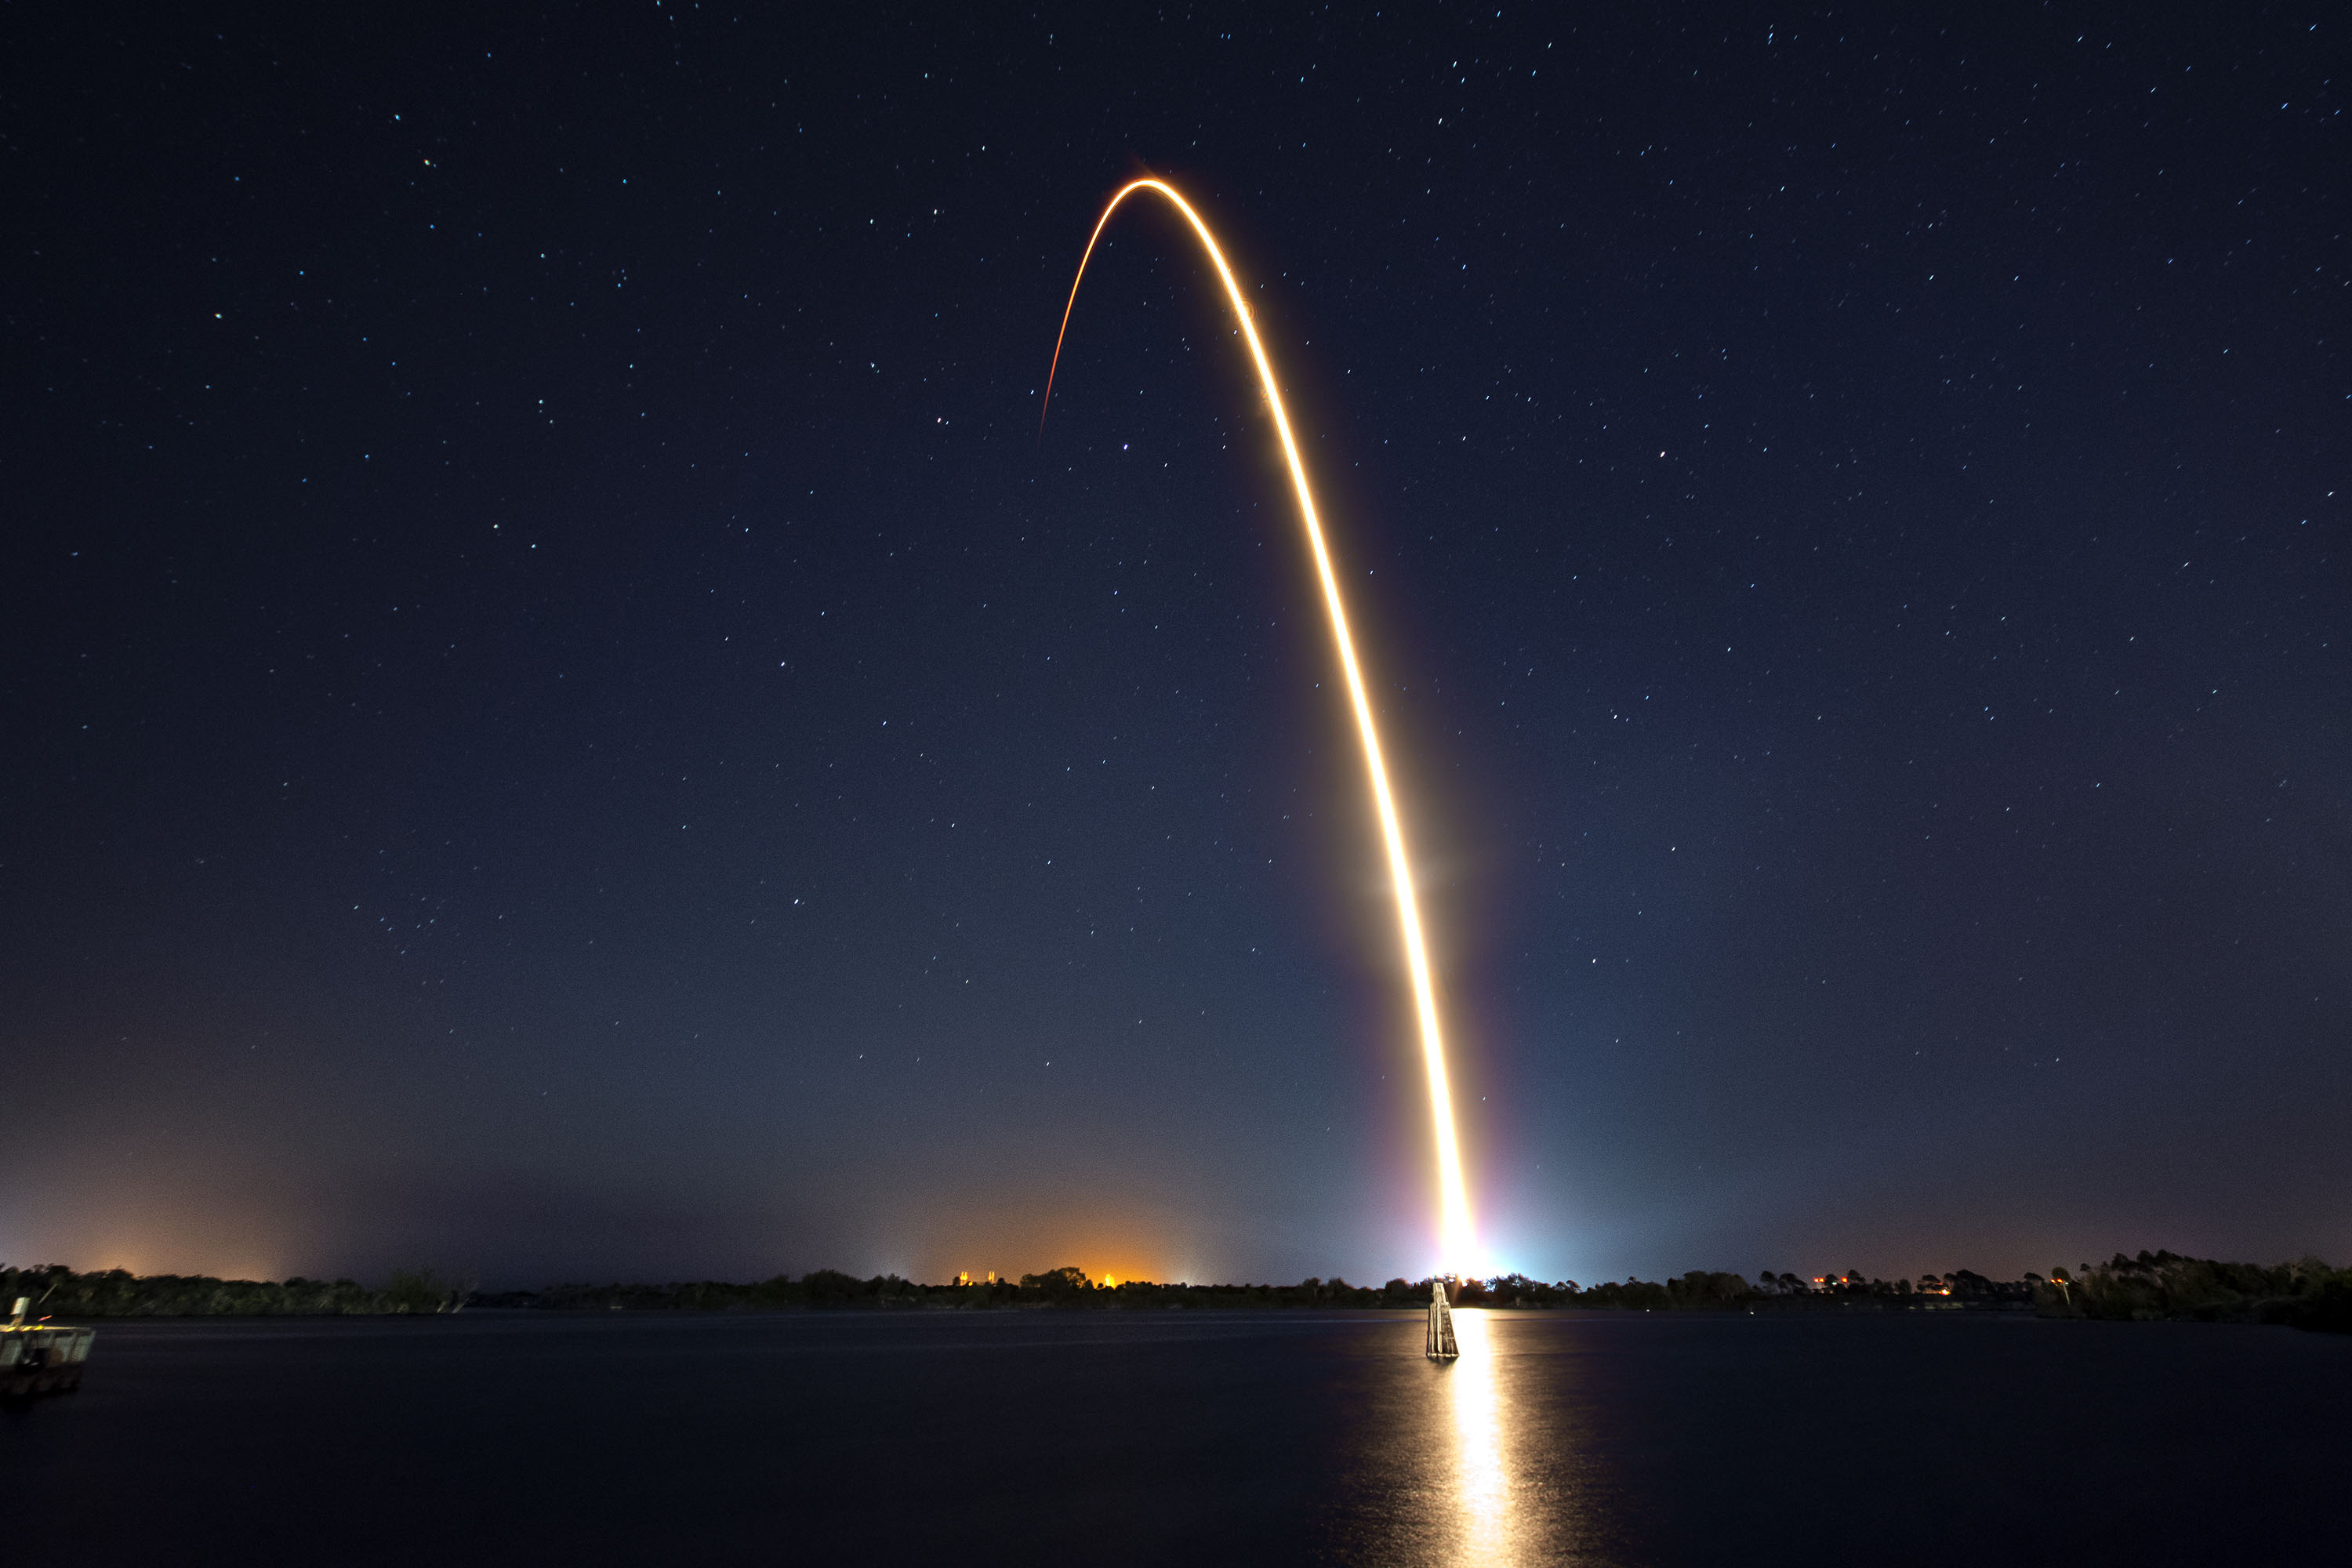
sky, night, atmosphere, light, astronomical object, space, architecture, star, astronomy, arch, midnight, earth, science